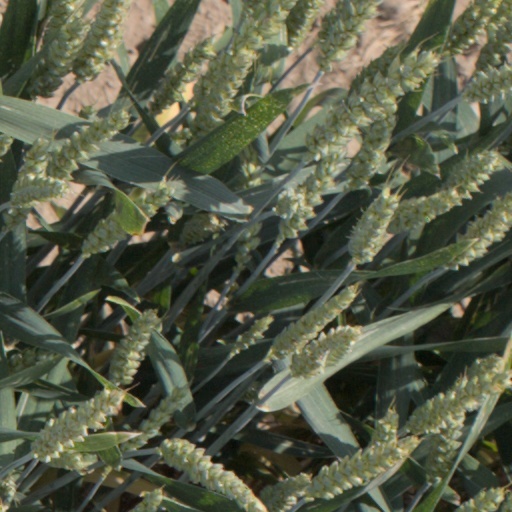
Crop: wheat